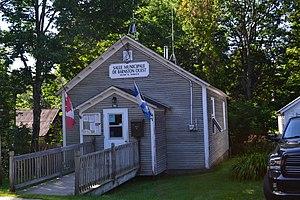
Bureau municipal (ou salle municipale) sis au 741, chemin Hunter (consulter la carte plus bas) dans le hameau de Way's Mills à Barnston-Ouest au Québec